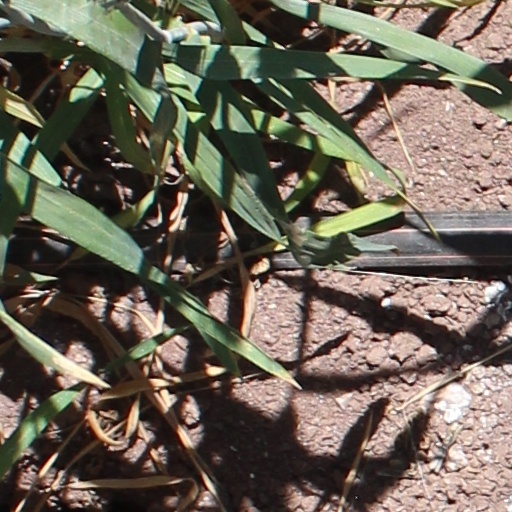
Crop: wheat